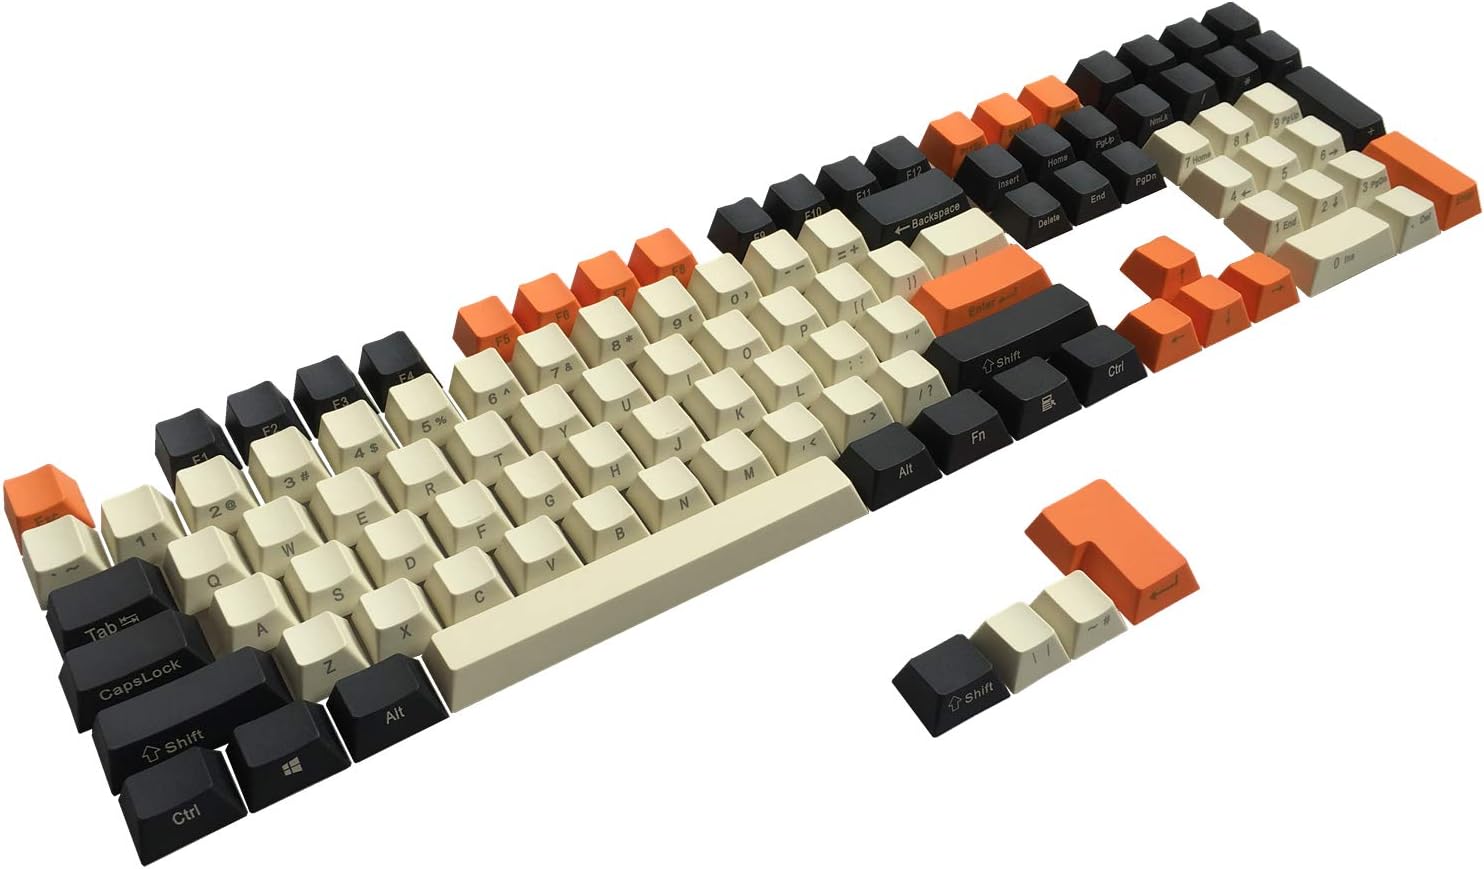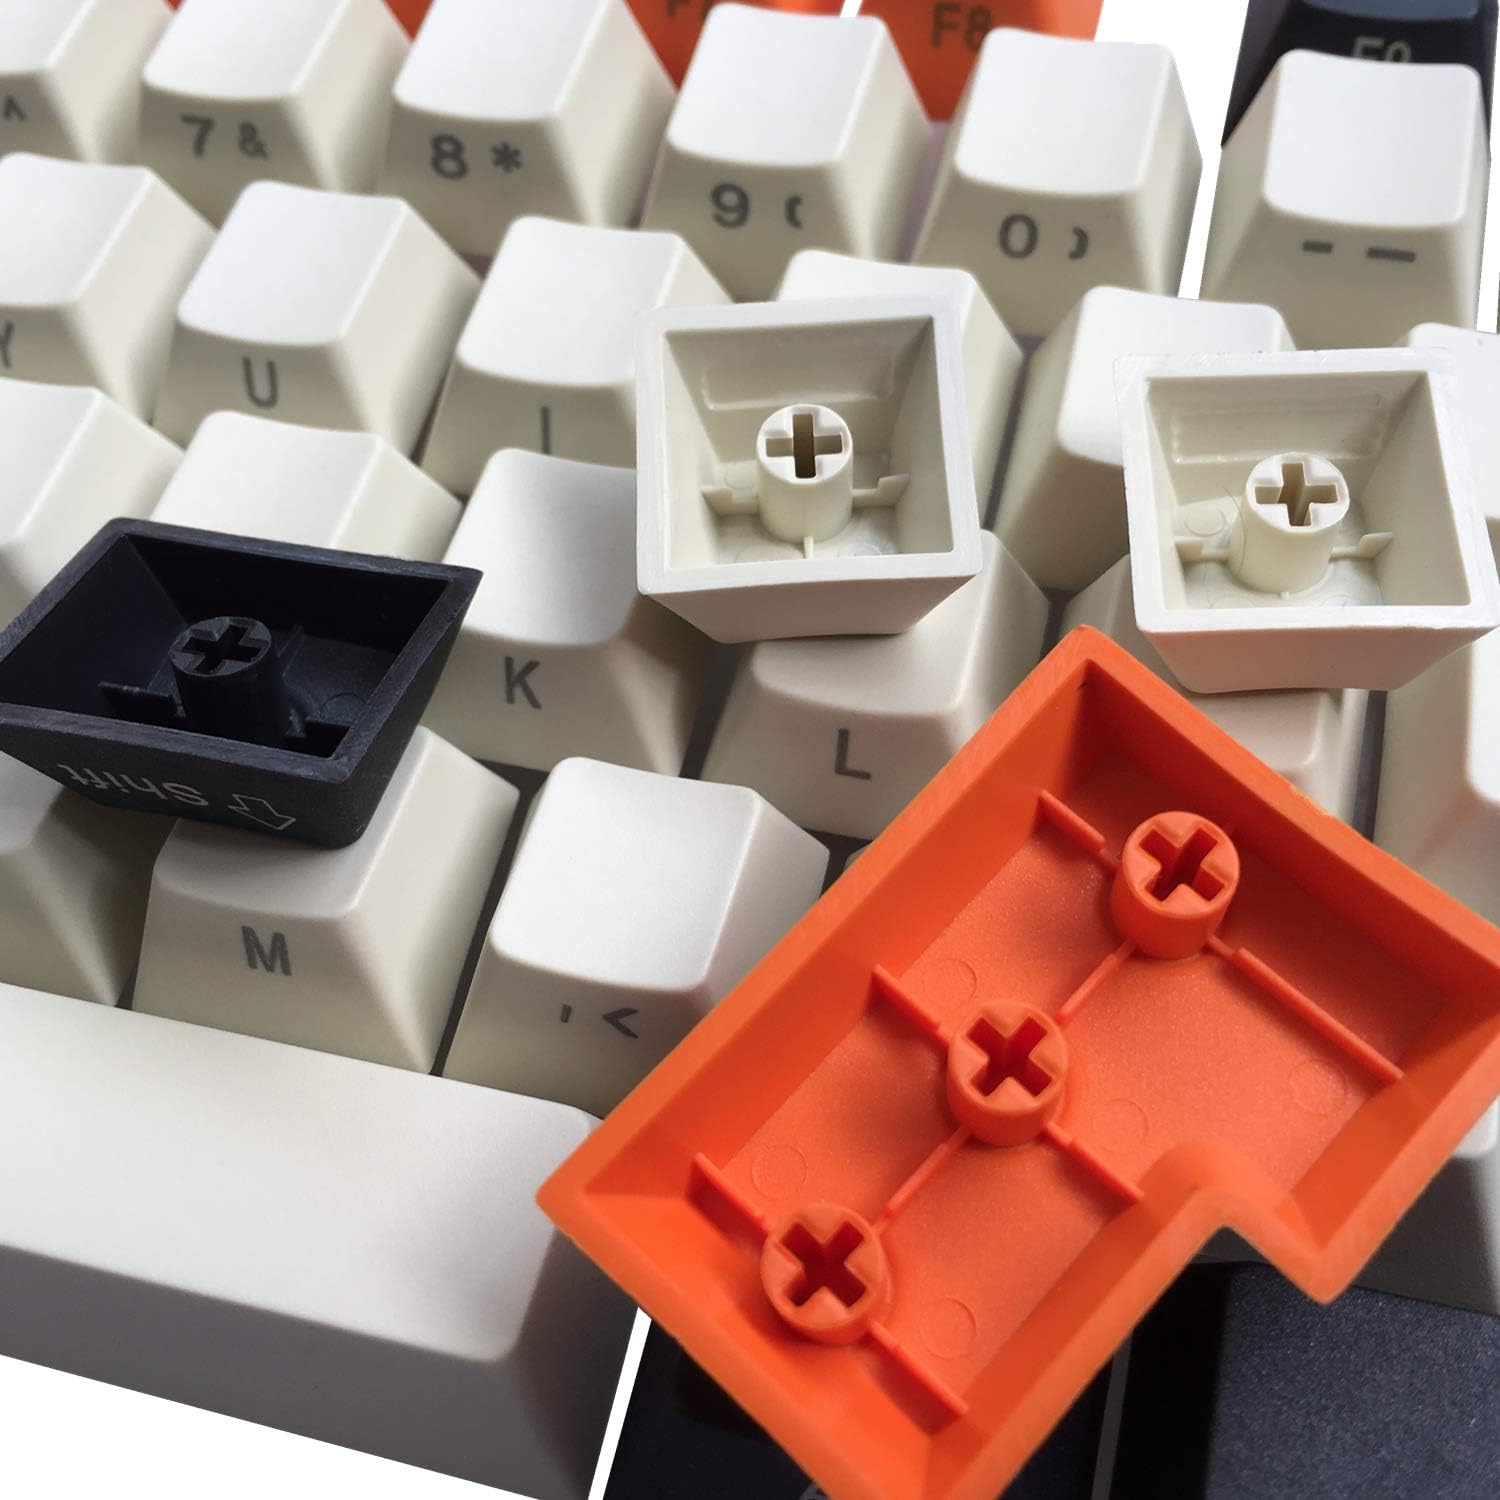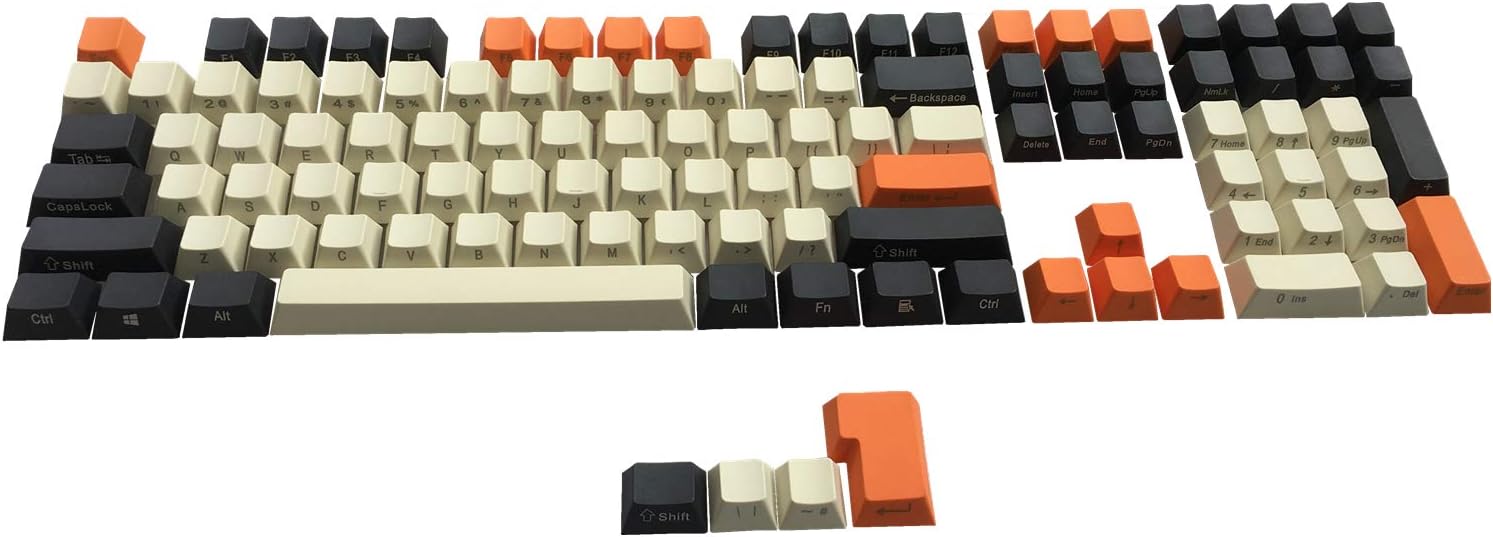
HZYZ PBT Keycaps Side Printed Thick Cherry MX Key Caps Non-Backlit SeMi Profile for 60%/87/104/108 MX Switches Mechanical Gaming Keyboard(Carbon)
Category: Computers
Note: Some non standard US layout mechanical keyboards can't use this keyset. About SeMi Profile: the SeMi profile is lower than OEM profile, and higher than cherry profile, so the feel will be better, especially when you gaming. Description: → The color of the keycaps contain black, orange and beige;   → The thickness is about 1.5mm, the height is SeMi profile, and the patterns use laser engraving process;   → It's fit most standard ANSI ISO 60% / 87 / 104 / 108 mx switches mechanical keyboards. If some keycaps are broken or missing when you receive the keyset, you can tell us , we will send these keycaps to you in time.
Features: This keyset is side printed pbt keycaps | It's fit most standard ANSI ISO 60% / 87 / 104 / 108 mx switches mechanical keyboards | The thickness is about 1.5mm, the height is SeMi profile, and the patterns use laser engraving process | Note: Some non standard US layout mechanical keyboards can't use this keyset. Because the size of the Space Bar / Ctrl / Win / Menu and Alt keys are different. If you are not sure about the keycaps size of your keyboard, you can confirm with us